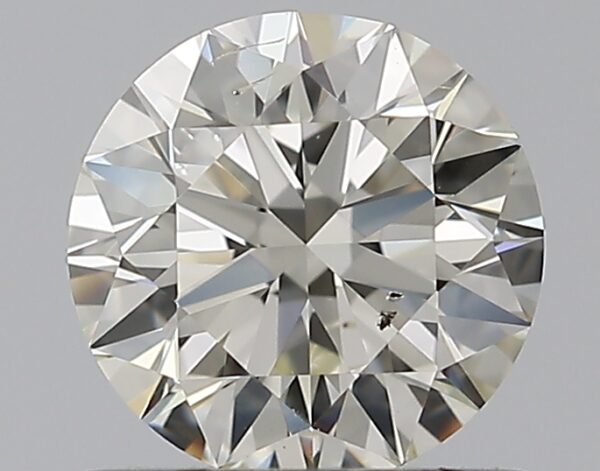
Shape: round
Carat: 0.72
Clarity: SI1
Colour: K
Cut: VG
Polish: EX
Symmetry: VG
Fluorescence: N
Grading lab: GIA
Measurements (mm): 5.58 x 5.65 x 3.57